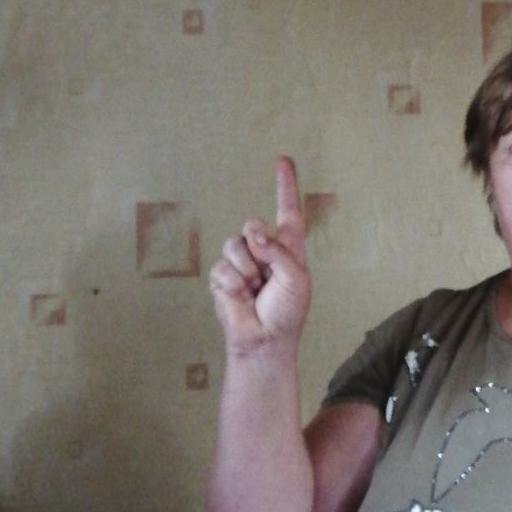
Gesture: one